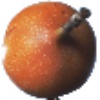
Label: granadilla